Ellenroad Mill

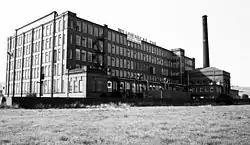
The second Ellenroad Mill – the ring mill

Ellenroad Mill was a cotton spinning mill in Newhey, a village in the Milnrow area of Rochdale, England. It was built as a mule spinning mill in 1890 by Stott and Sons and extended in 1899. It was destroyed by fire on 19 January 1916. When it was rebuilt, it was designed and equipped as a ring spinning mill.